Mater Admirabilis

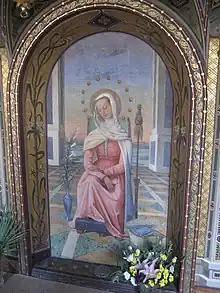
Mater Admirabilis

Mater Admirabilis is a fresco depicting the Virgin Mary, in the monastery of the Trinità dei Monti, in Rome. It was painted in 1844 by a young French artist, Pauline Perdrau, and has been associated with several miracles. October 20 is the Feast of Mater Admirabilis in the Roman Catholic Church, as observed by the Society of the Sacred Heart.